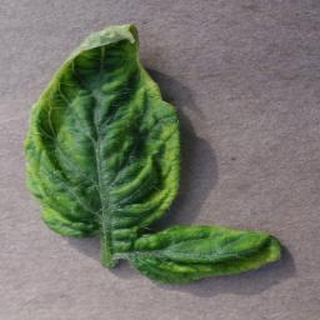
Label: tomato_yellow_leaf_curl_virus